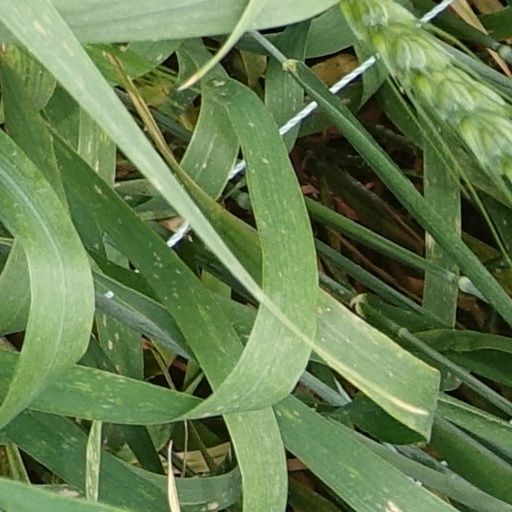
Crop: wheat